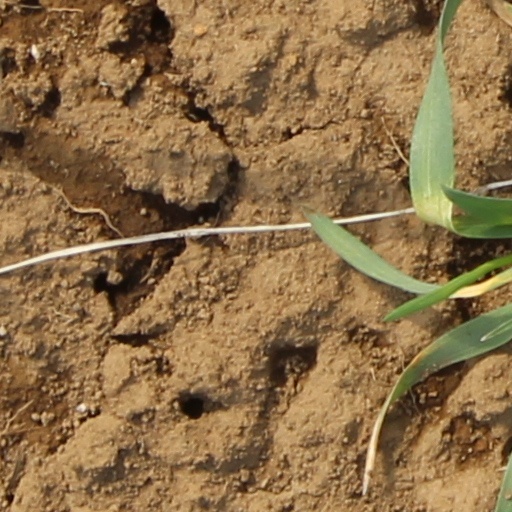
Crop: wheat